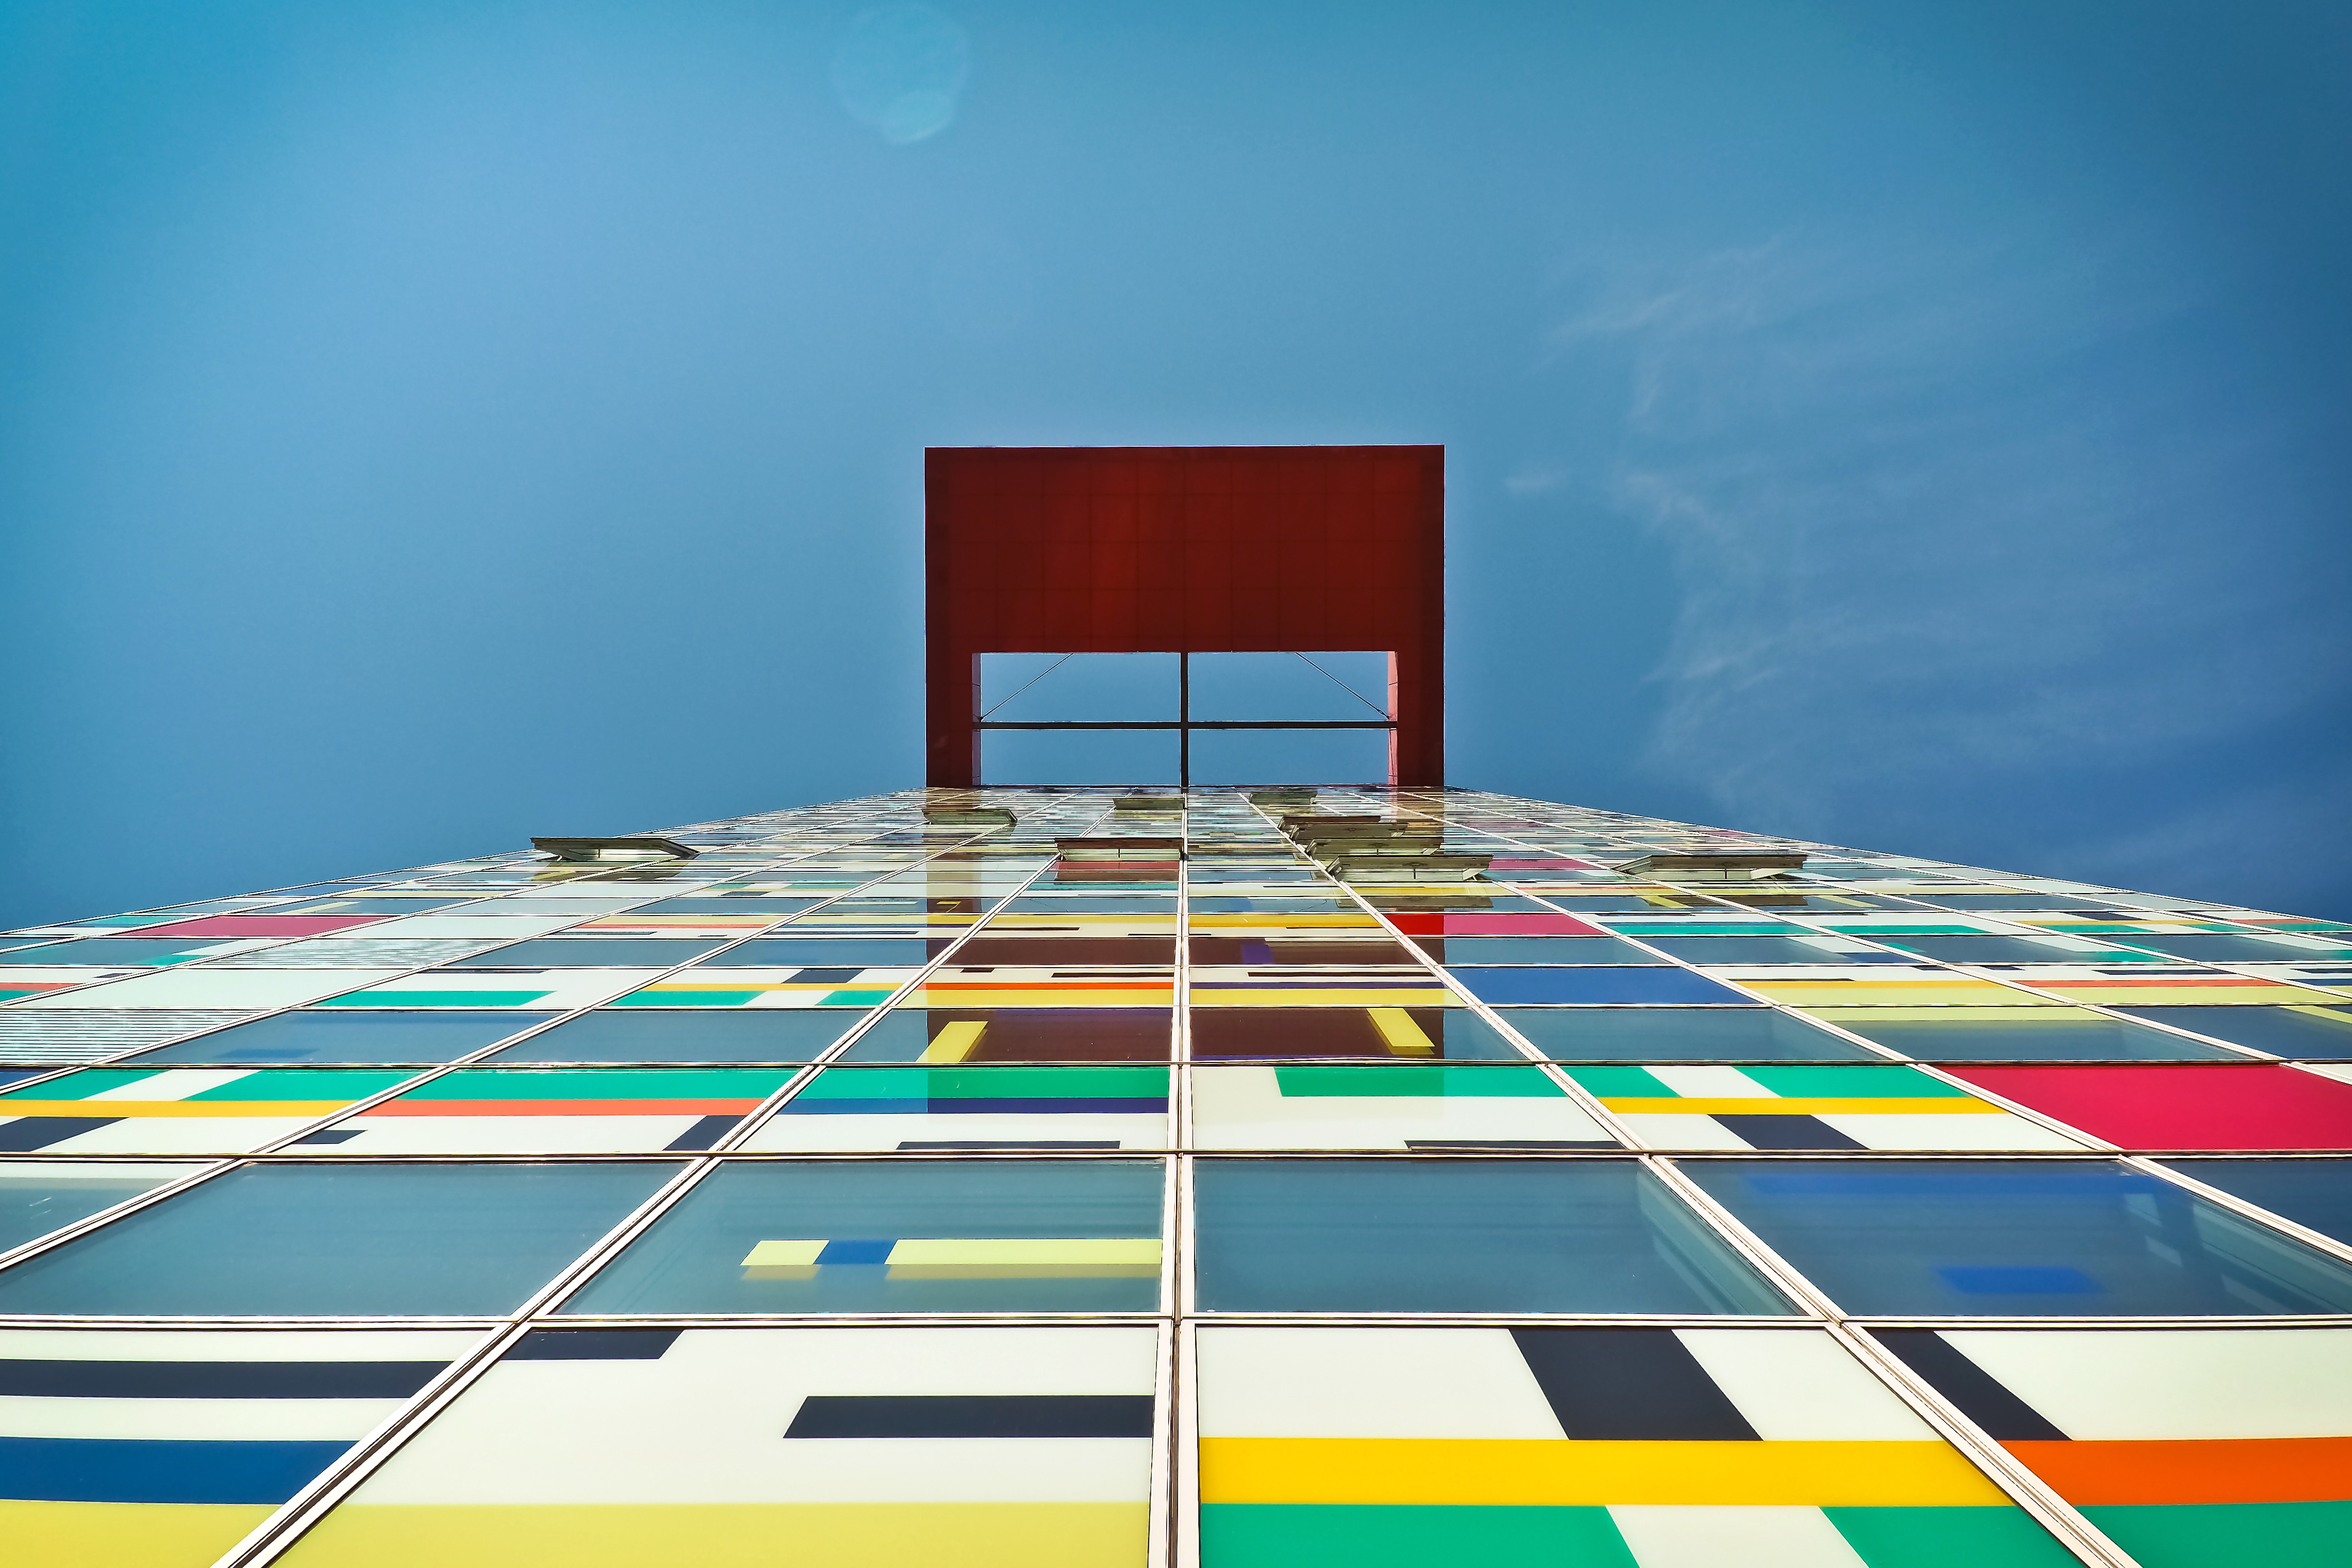
abstract, architecture, structure, sky, skyline, floor, window, glass, view, building, city, skyscraper, high, swimming pool, color, facade, blue, room, colorful, modern, stadium, office building, outlook, big city, low angle shot, dusseldorf, flooring, media harbour, sport venue